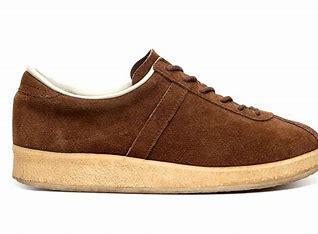
Brand: Karhu
Model: 100